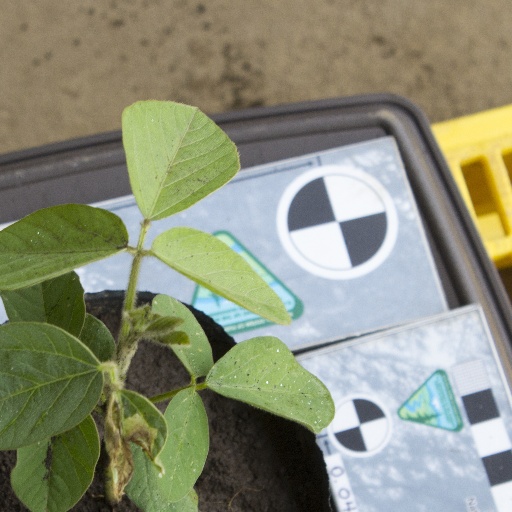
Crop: soybean